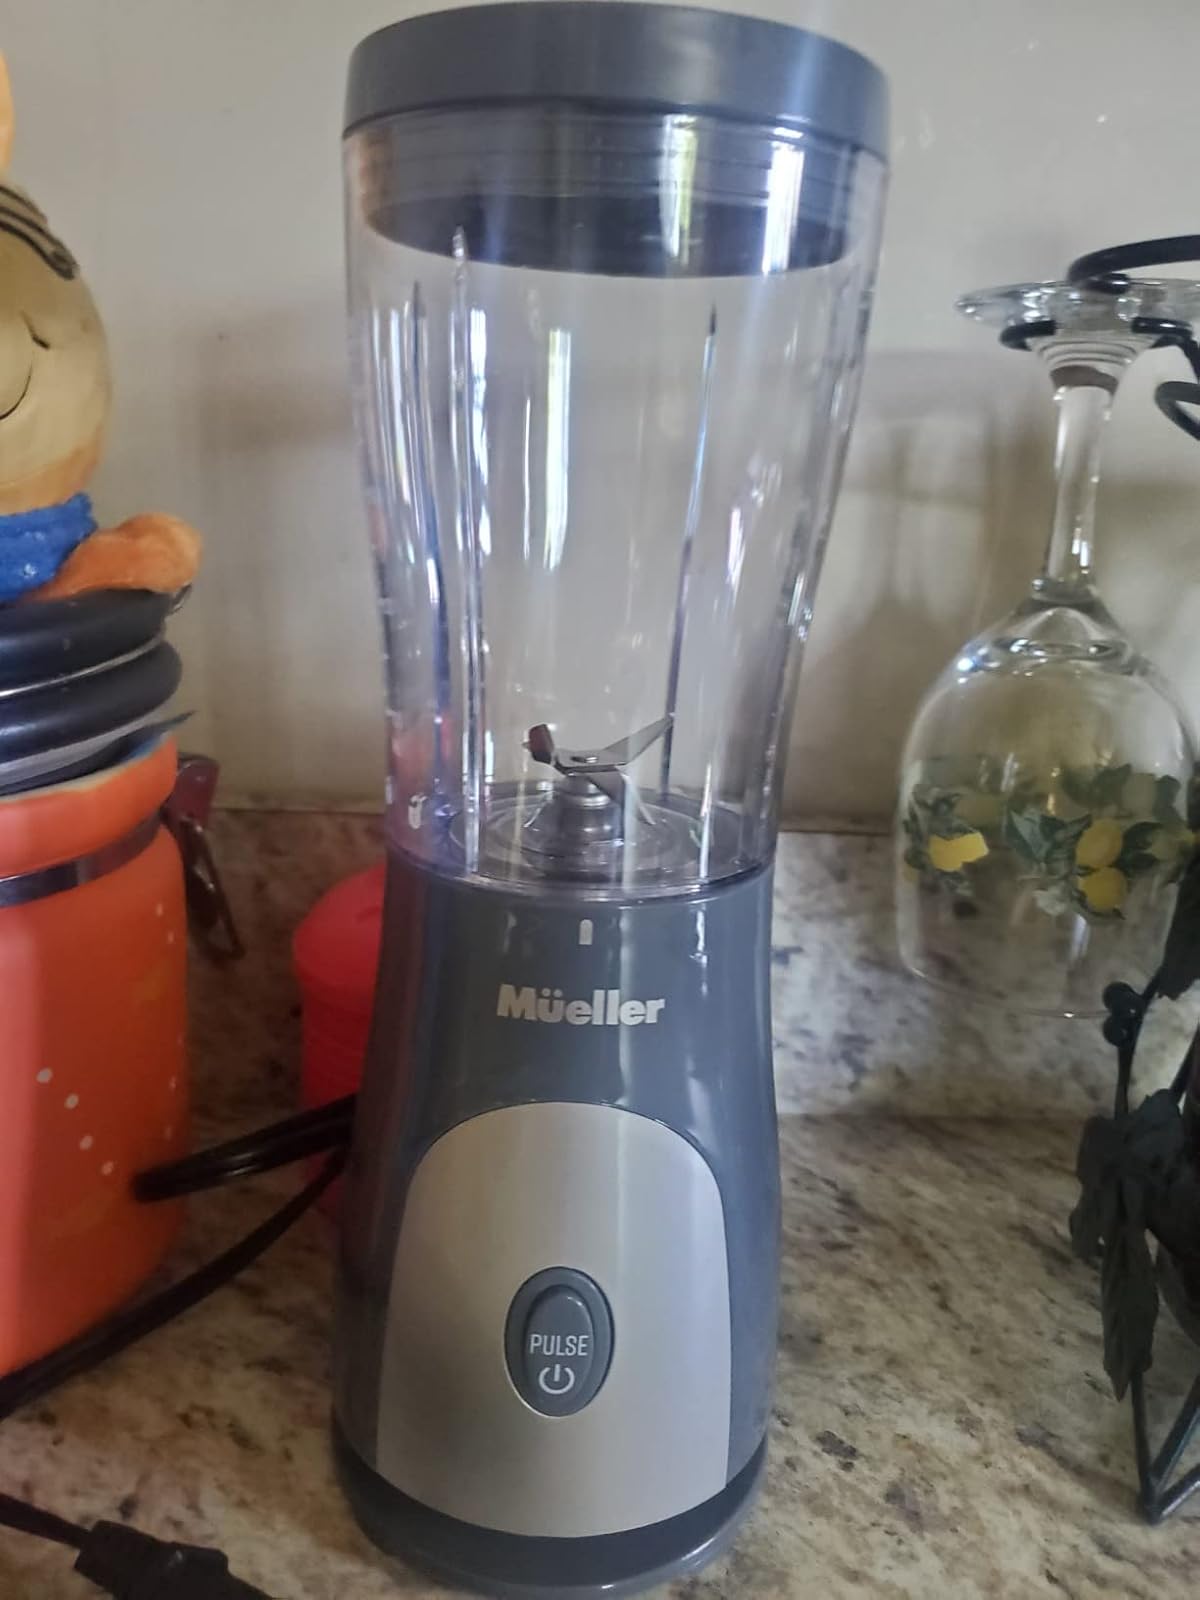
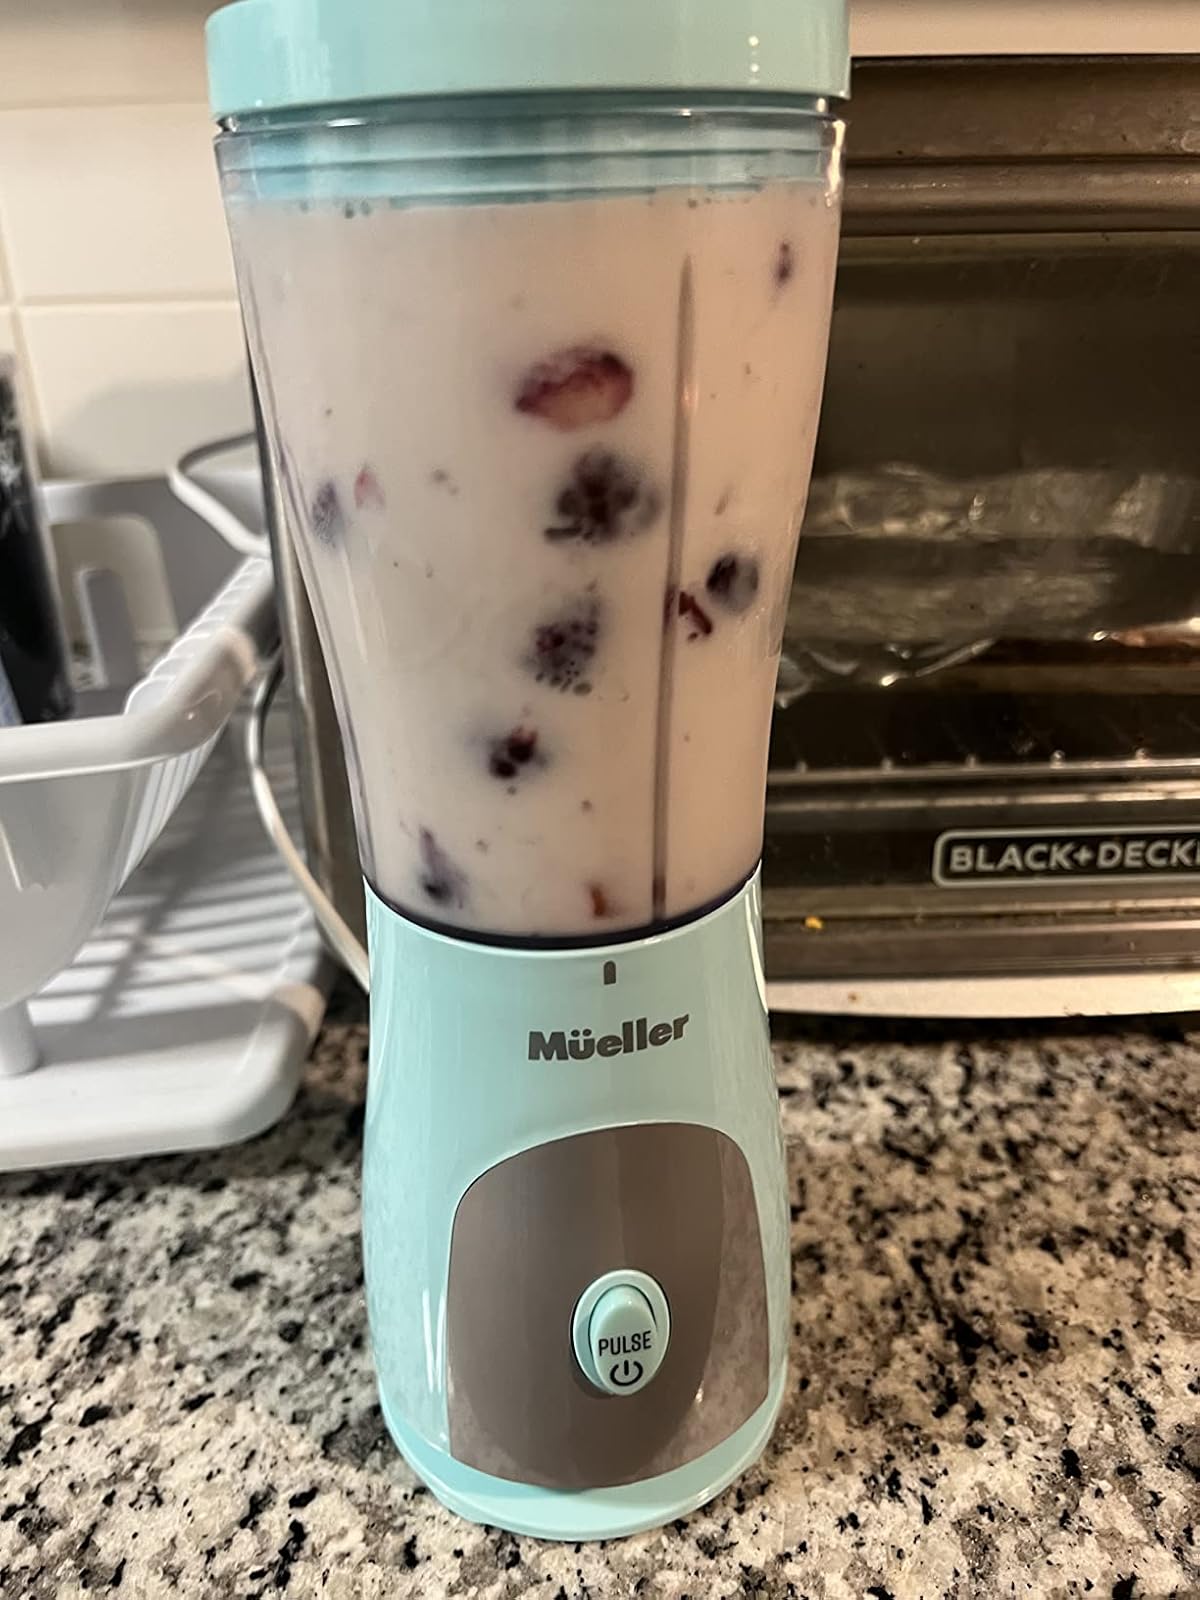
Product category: items_blender
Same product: no